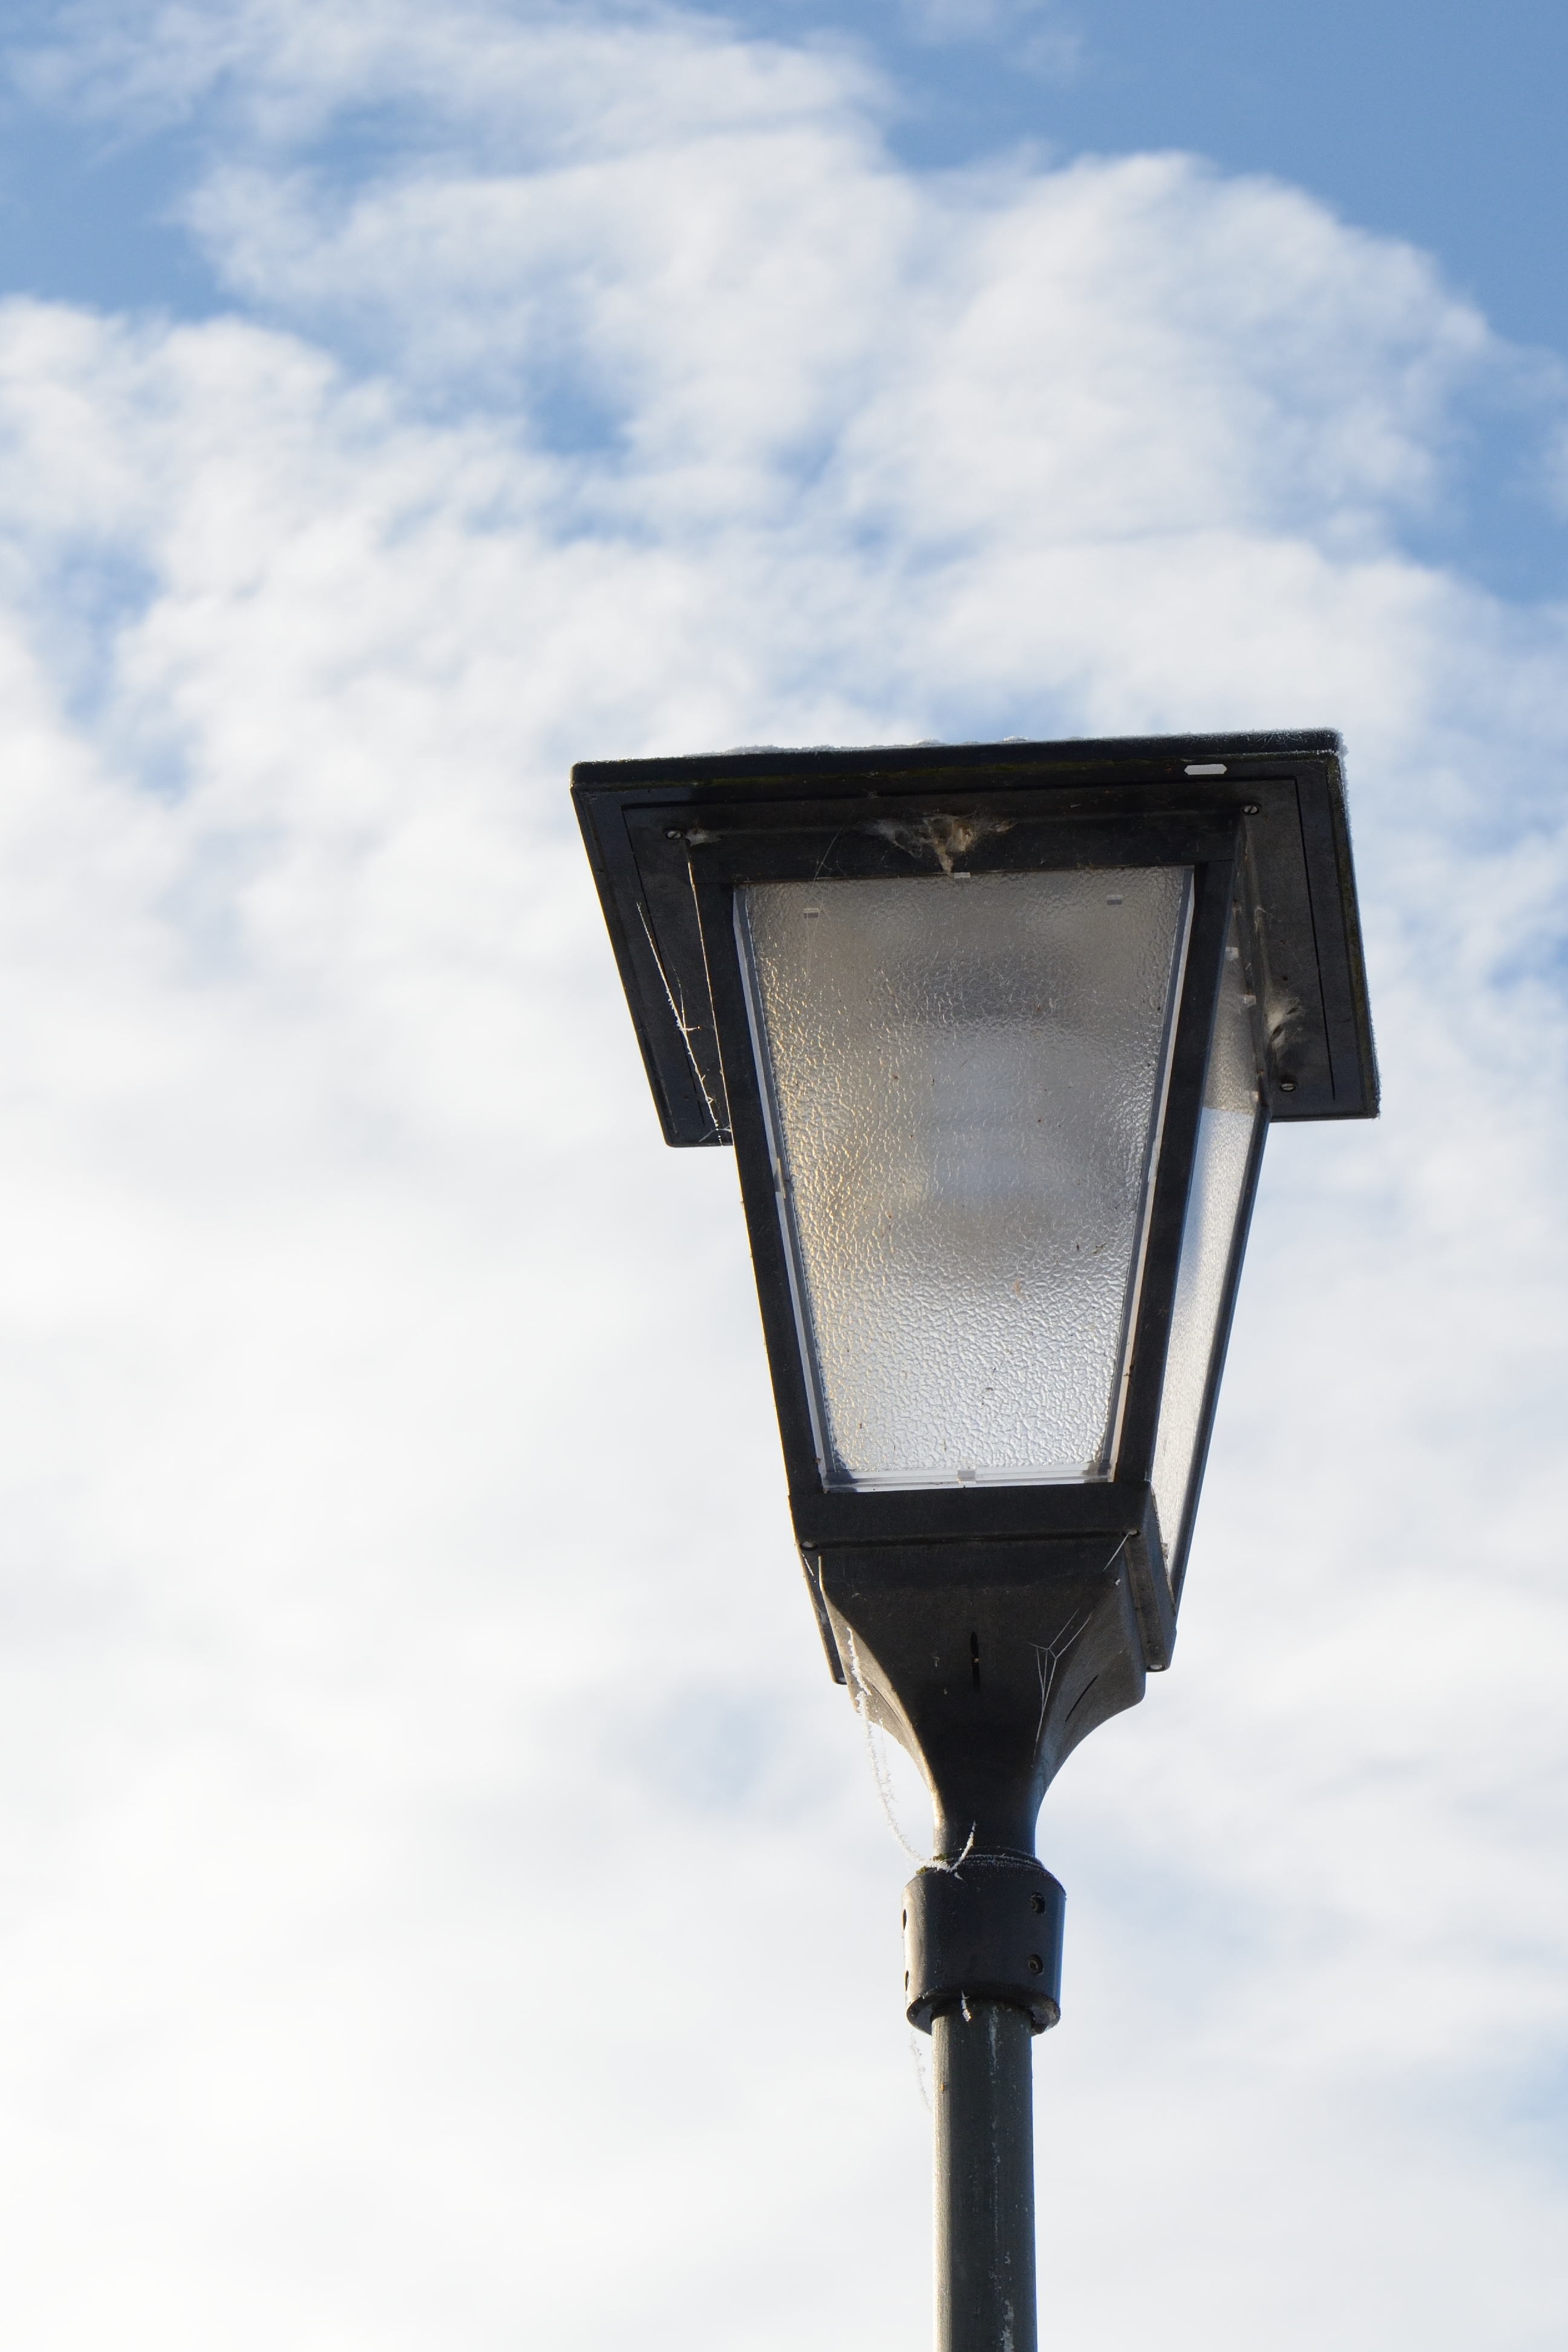
light, sky, lantern, blue, street light, lighting, traffic light, street lamp, clouds, light fixture, individually